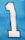
Number: 1